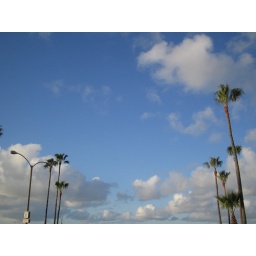
street lamp in the clouds 2